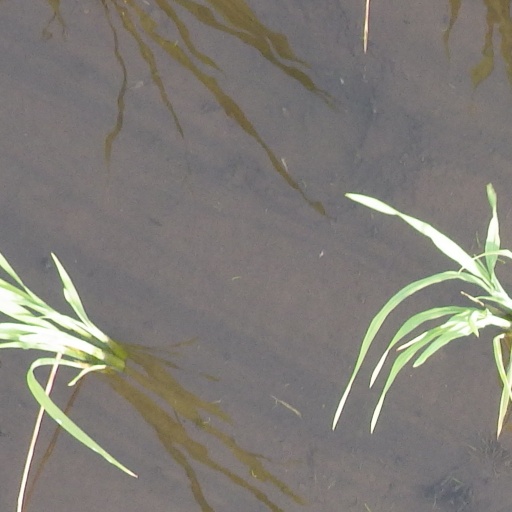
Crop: rice